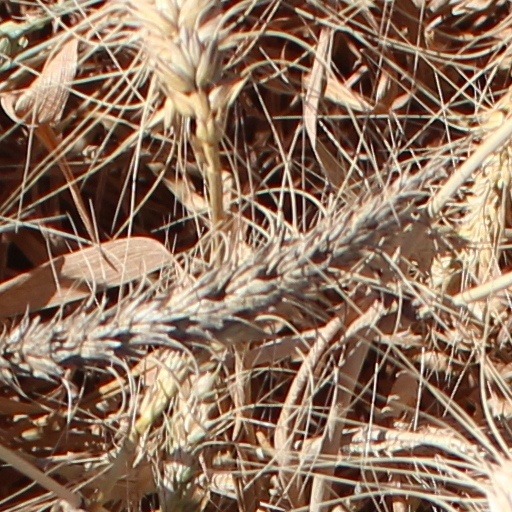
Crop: wheat